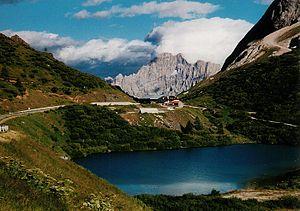
La liste des plus hauts cols routiers des Alpes italiennes est dominée par quatre cols à plus de 2 500 mètres d'altitude et 24 cols à plus de 2 000 mètres d'altitude, dont une partie ont des versants dans deux pays.
Le Passo Fedaia est un col culminant à 2 057 mètres d'altitude en Italie. Il forme la frontière entre la province de Trente dans le Trentin-Haut-Adige et la province de Belluno en Vénétie. La route nationale 641 passe au Passo Fedaia.